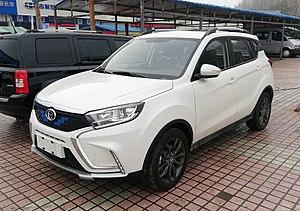
JMEV E400 photographié à Nanchang, province du Jiangxi, Chine.